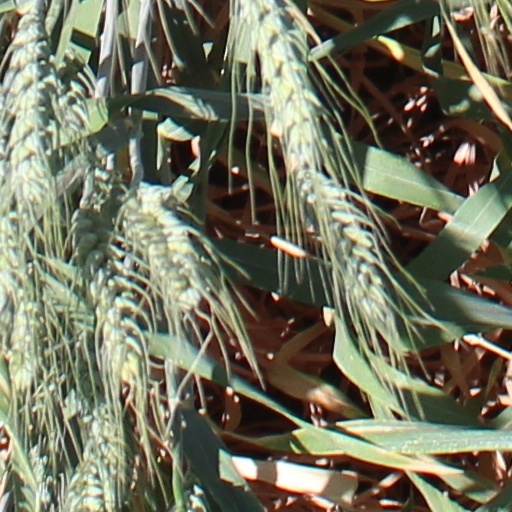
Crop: wheat